Smuggler (1996 film)

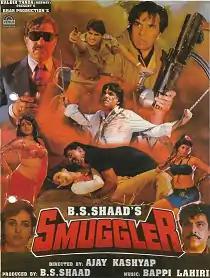
Promotional Poster

Smuggler is a 1996 Indian Hindi-language action crime film directed by Ajay Kashyap and produced by B. S. Shaad, starring Dharmendra, Reena Roy, Ayub Khan, Eva Grover, Mukesh Khanna, Amrish Puri.